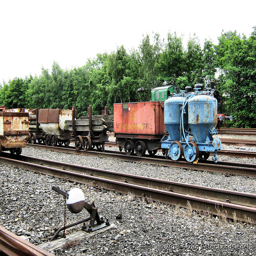
Different types of railroad maintenance equipment sitting along the rails.
a old raggedy train on a rusty train track
A collection of rusty small train cars sitting idle
Old railway cars line up on a railroad track.
Some carts are attached together on the tracks